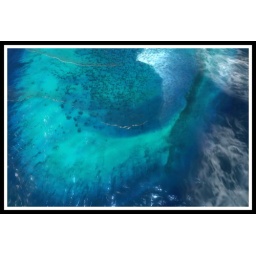
Tropical blueish green water in Second Life